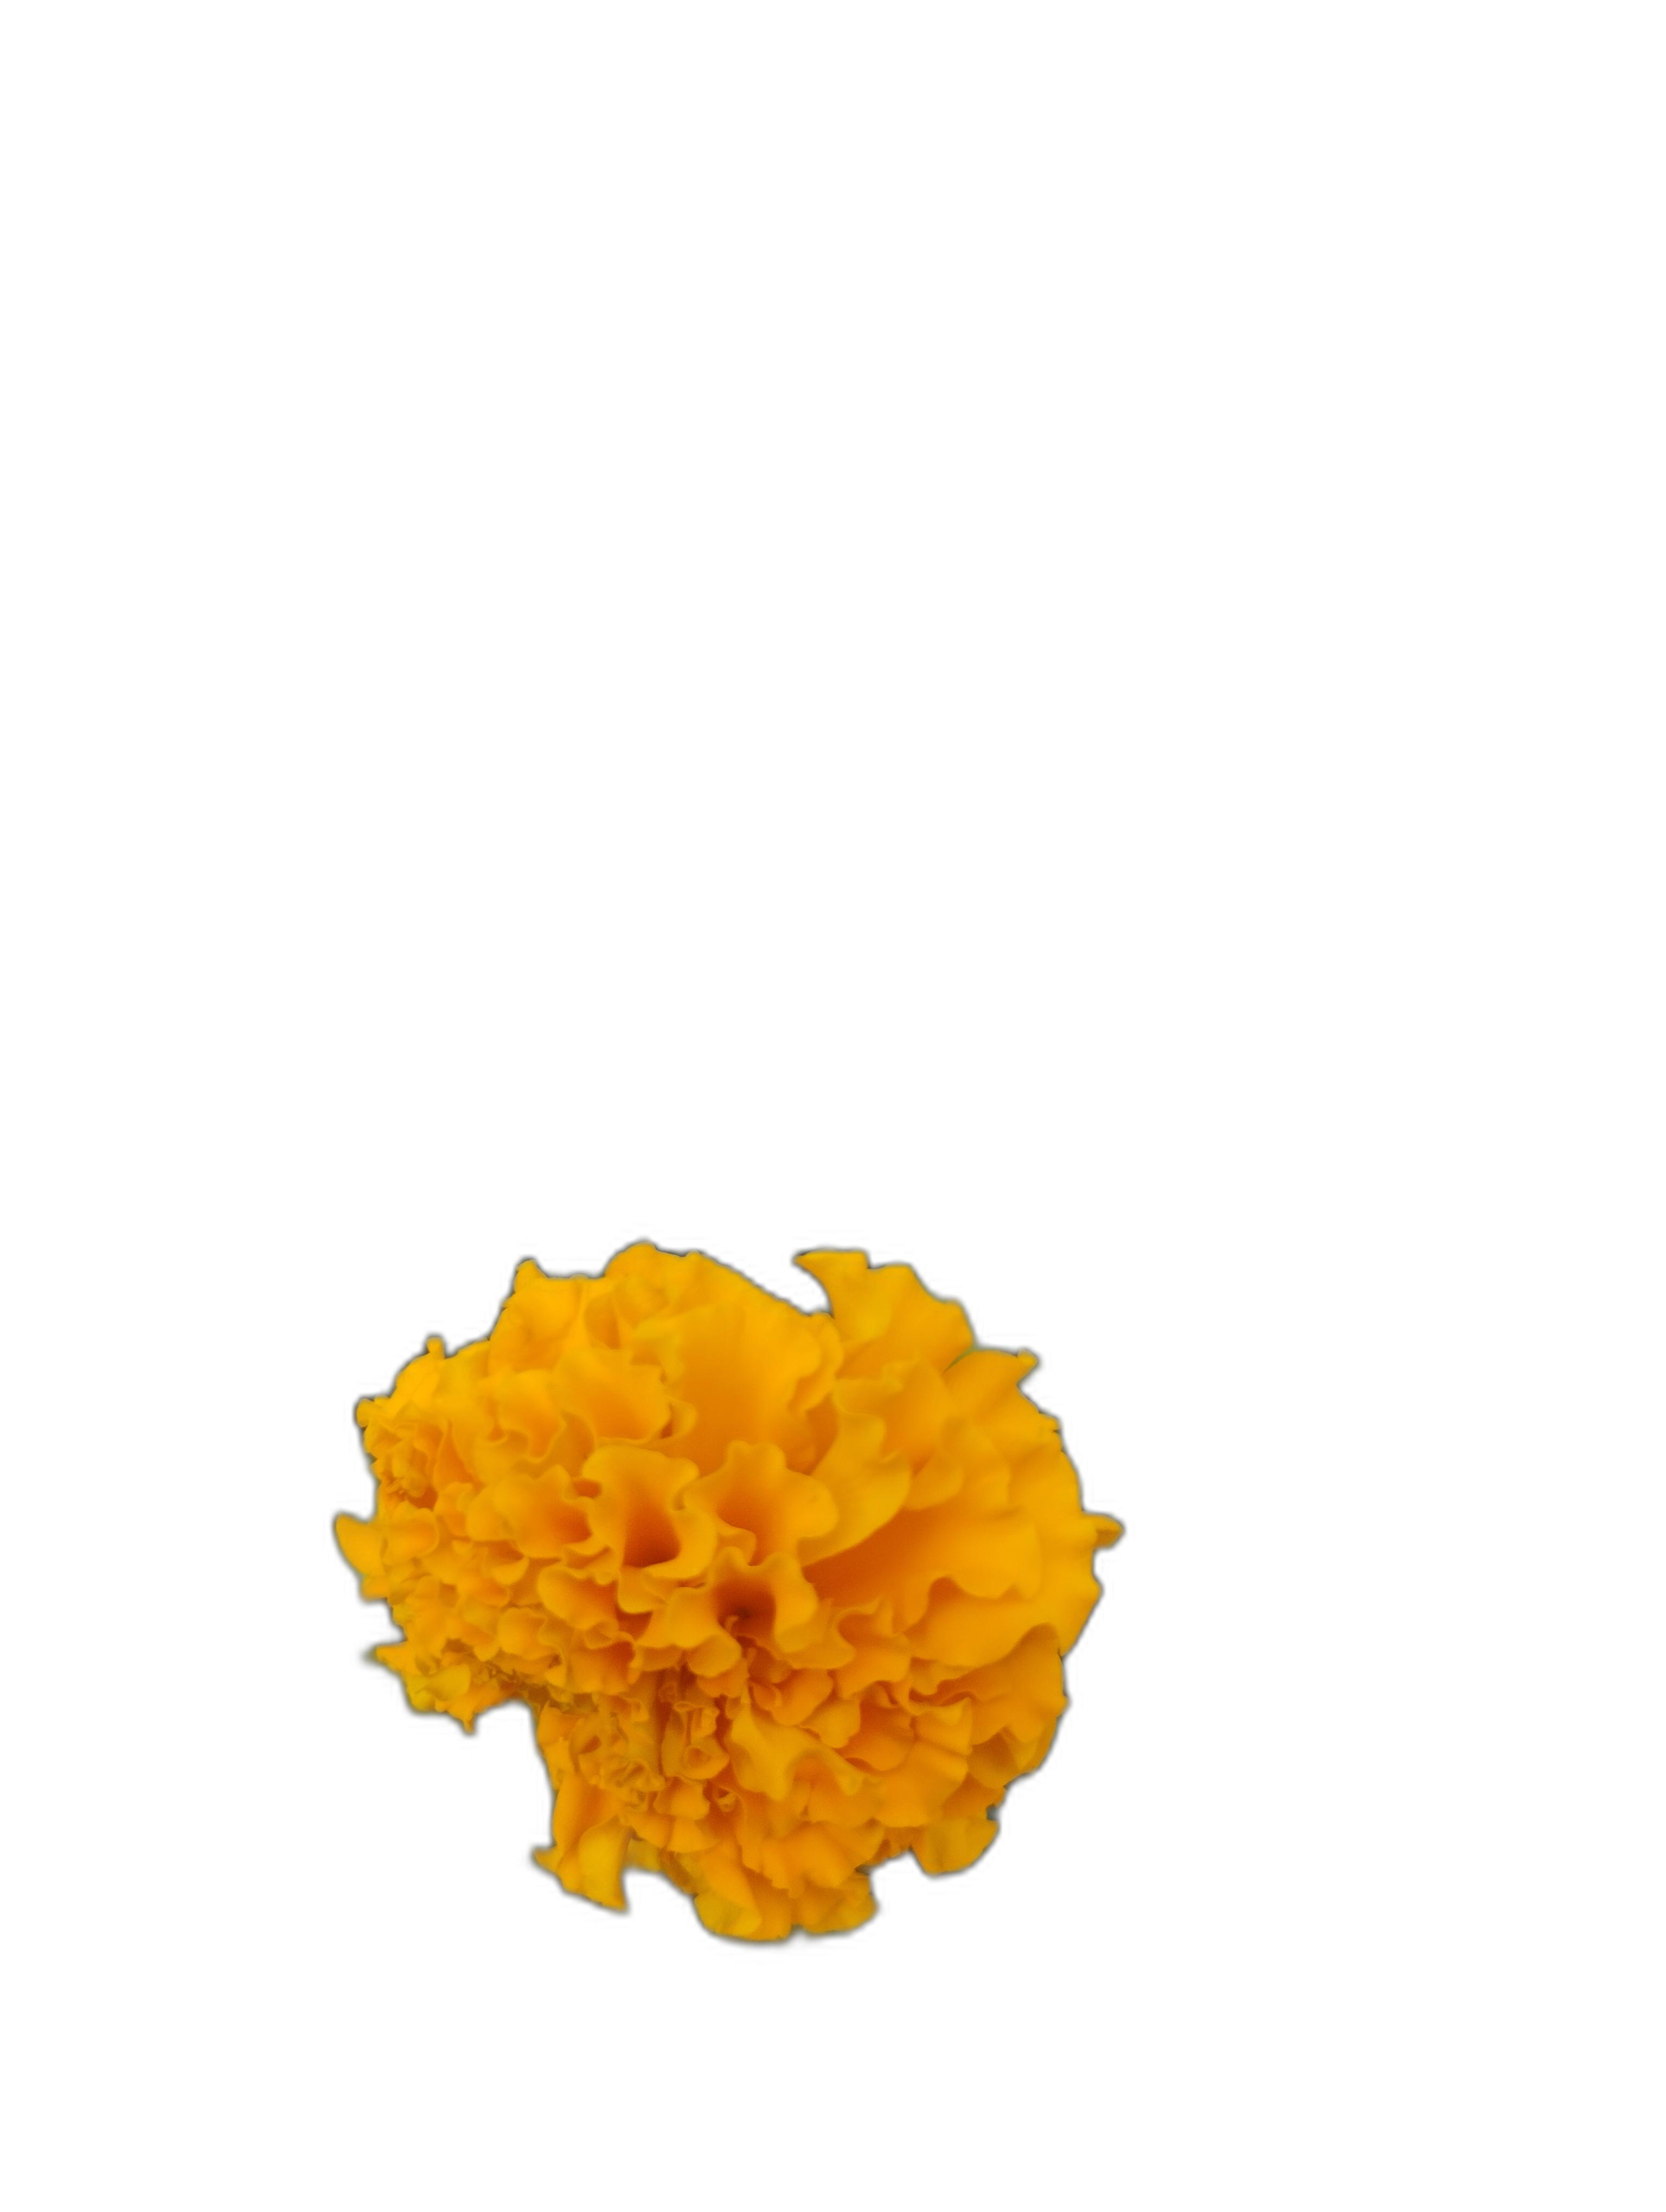
Label: Marigold